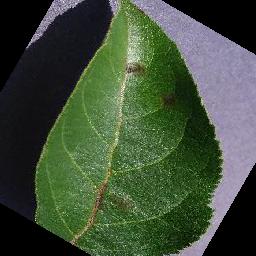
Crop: apple
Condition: scab